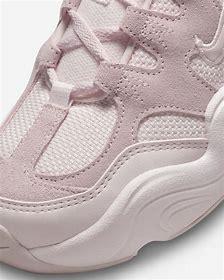
Brand: Nike
Model: Tech Hera